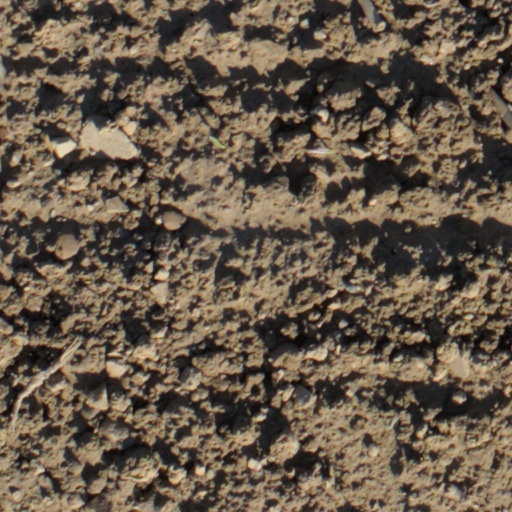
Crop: wheat